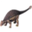
Label: dinosaur